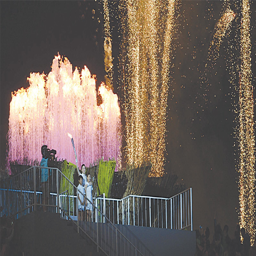
event are launched with lighting up of flame .